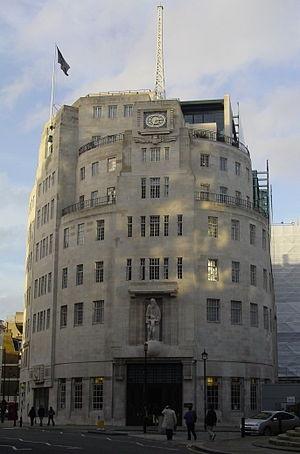
Le BBC World Service est un des diffuseurs de programme radio les plus connus, émettant en 28 langues à travers le monde. Le service anglophone diffuse 24 heures sur 24. En juin 2014, la BBC a indiqué que son service mondial avait une audience hebdomadaire de 191,4 millions de personnes. Le World service est financé par le gouvernement britannique à travers le Foreign and Commonwealth Office. Le dirigeant actuel de la BBC World Service est Fran Unsworth.